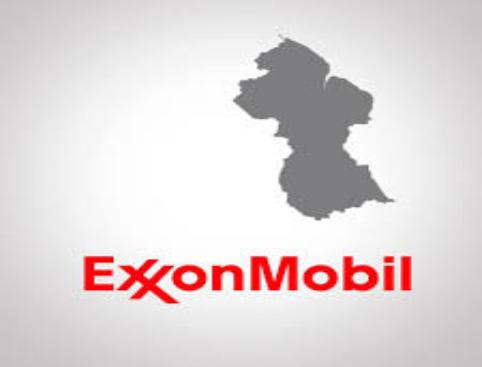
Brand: ExxonMobil
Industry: Transportation